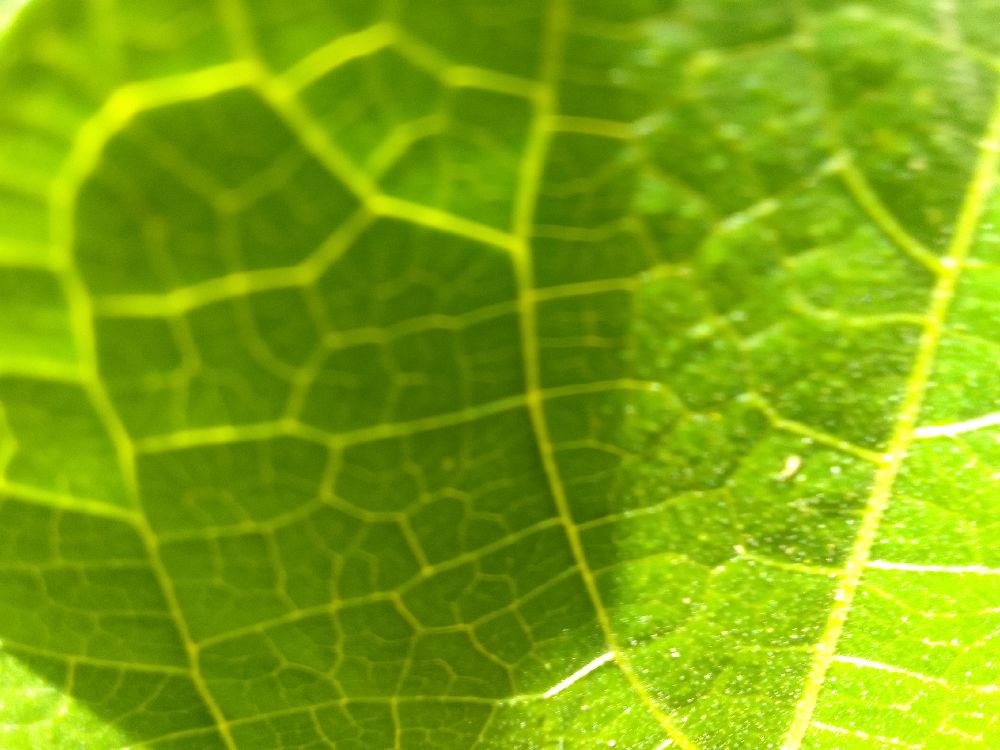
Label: healthy